Bahia Shehab

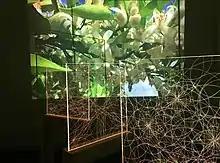
The Chronicles of Flowers

In 2018, Bahia completed an artist residency at the Shangri La Museum for Islamic Art, Design & Culture in Honolulu, Hawaii. During this period, she studied Doris Duke's collection of Islamic art and used her findings as part of an exhibition, "Reflections on Shangri La", which opened on 27 September in the Arts of Islam Gallery at the Honolulu Museum of Art. A second part of her residency involved the creation of a two-part mural onsite at the Shangri La Museum. Based on a poem from the Palestinian poet Mahmoud Darwish, the stanza - depicted in an artist-created font of foliated and pixellated Kufic script, with roots instead of vegetation - is a site-specific commentary on colonized land.